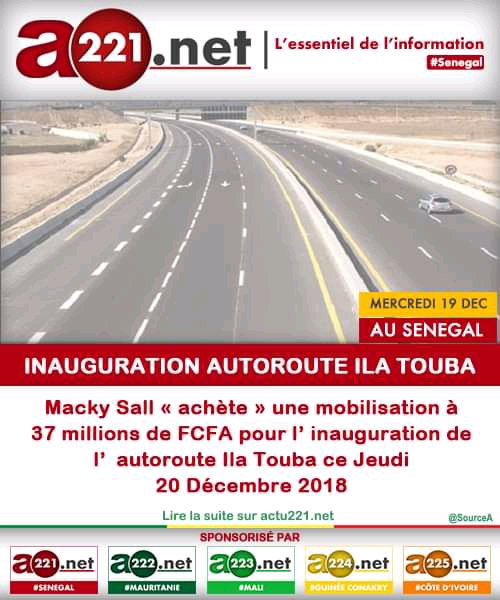
Lii ab nataal la bu def ay yoon, yoon yees defar doon ko ubbi. Njiitu réewu Senegaal defaroon ko te fey lu tolloog fanweeri tamndaret ak juróom-ñaar ay nit ngir ñu teewe ubbite gi. Mu yamoog Alxames ñaar-fukki fan ci weeru deesàmbar ci atum 2018. Yoon waa nga lëkkale Ndakaaru ak Tuuba, nu tudde ko otoruut Illala Tuubaa.